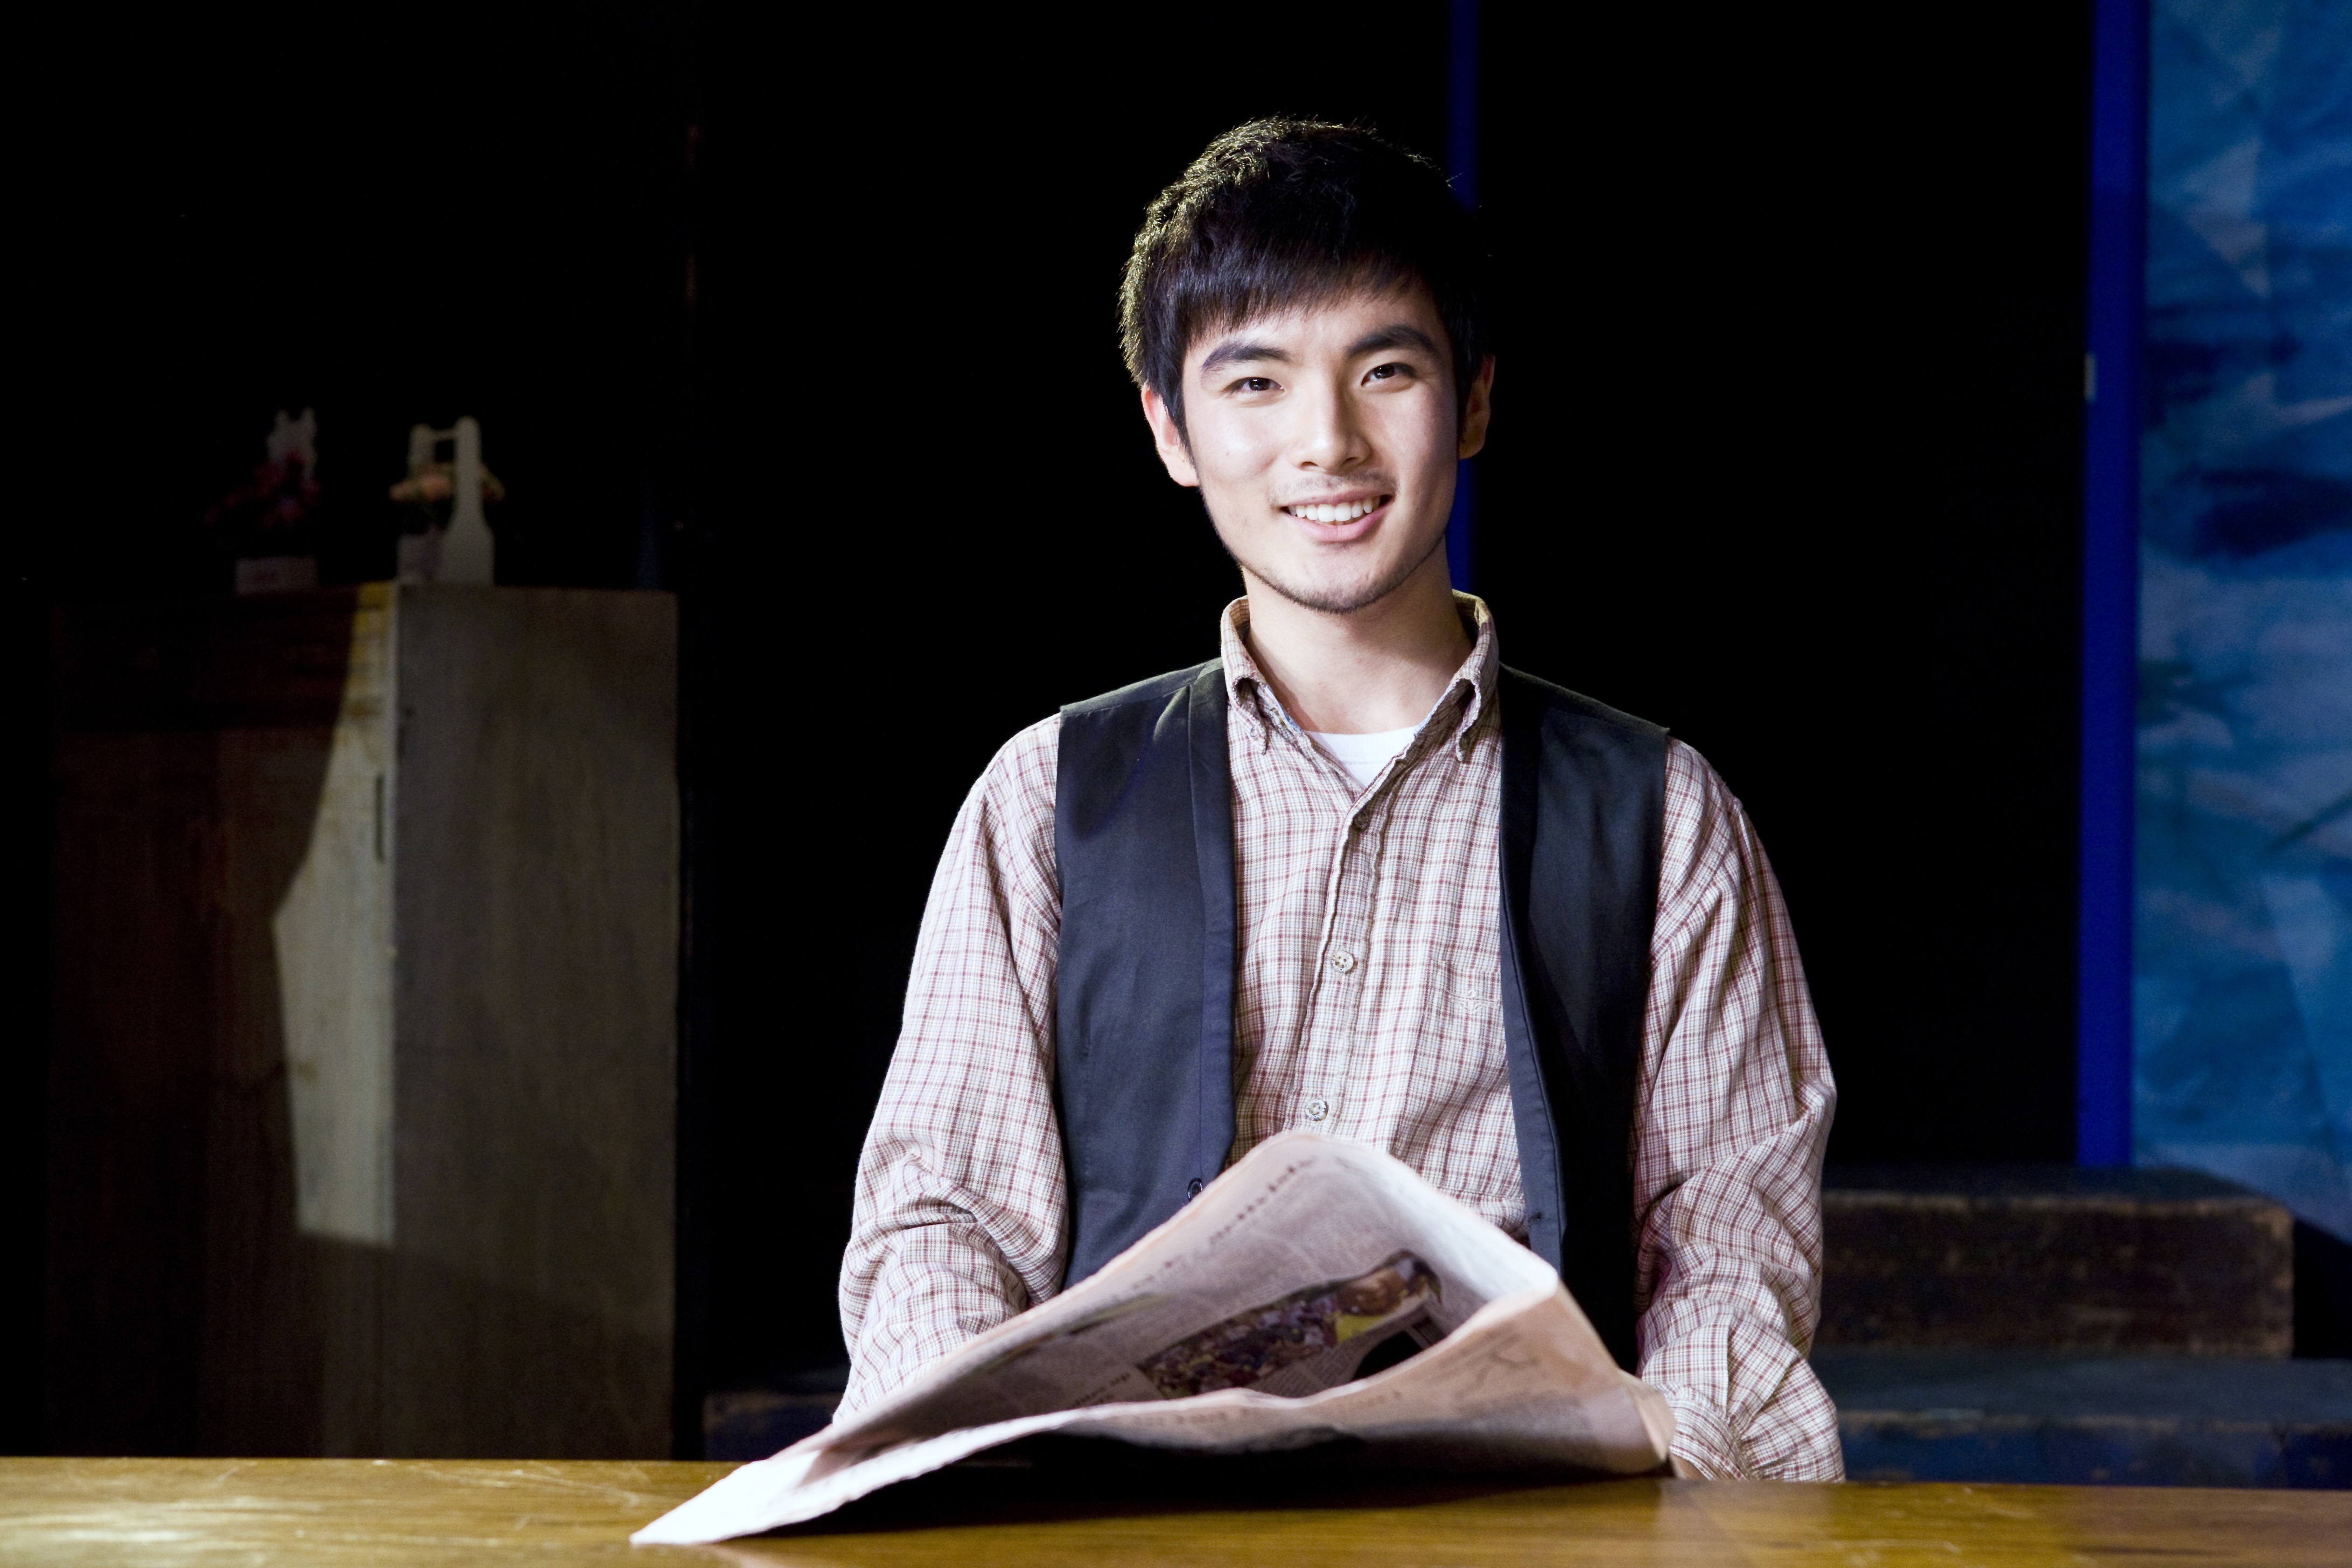
people, sitting, performance art, theatre, performing arts, human positions, musical theatre, monologue